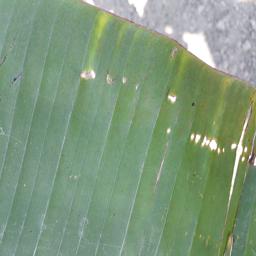
Label: POTASSIUM DEFICIENCY